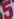
Number: 5